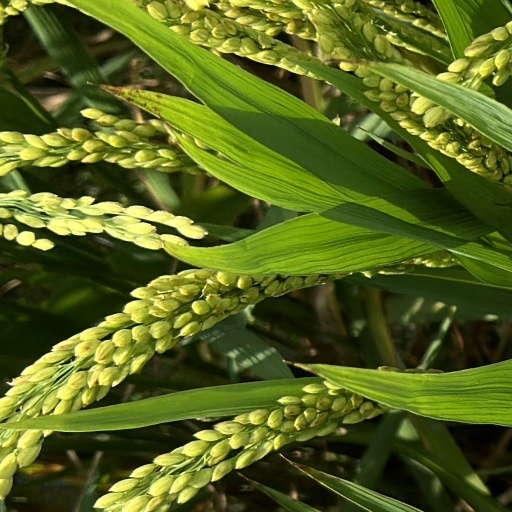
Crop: rice